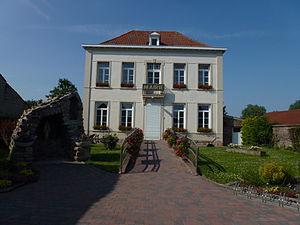
Warlaing est une petite commune française située dans le département du Nord, en région Hauts-de-France.